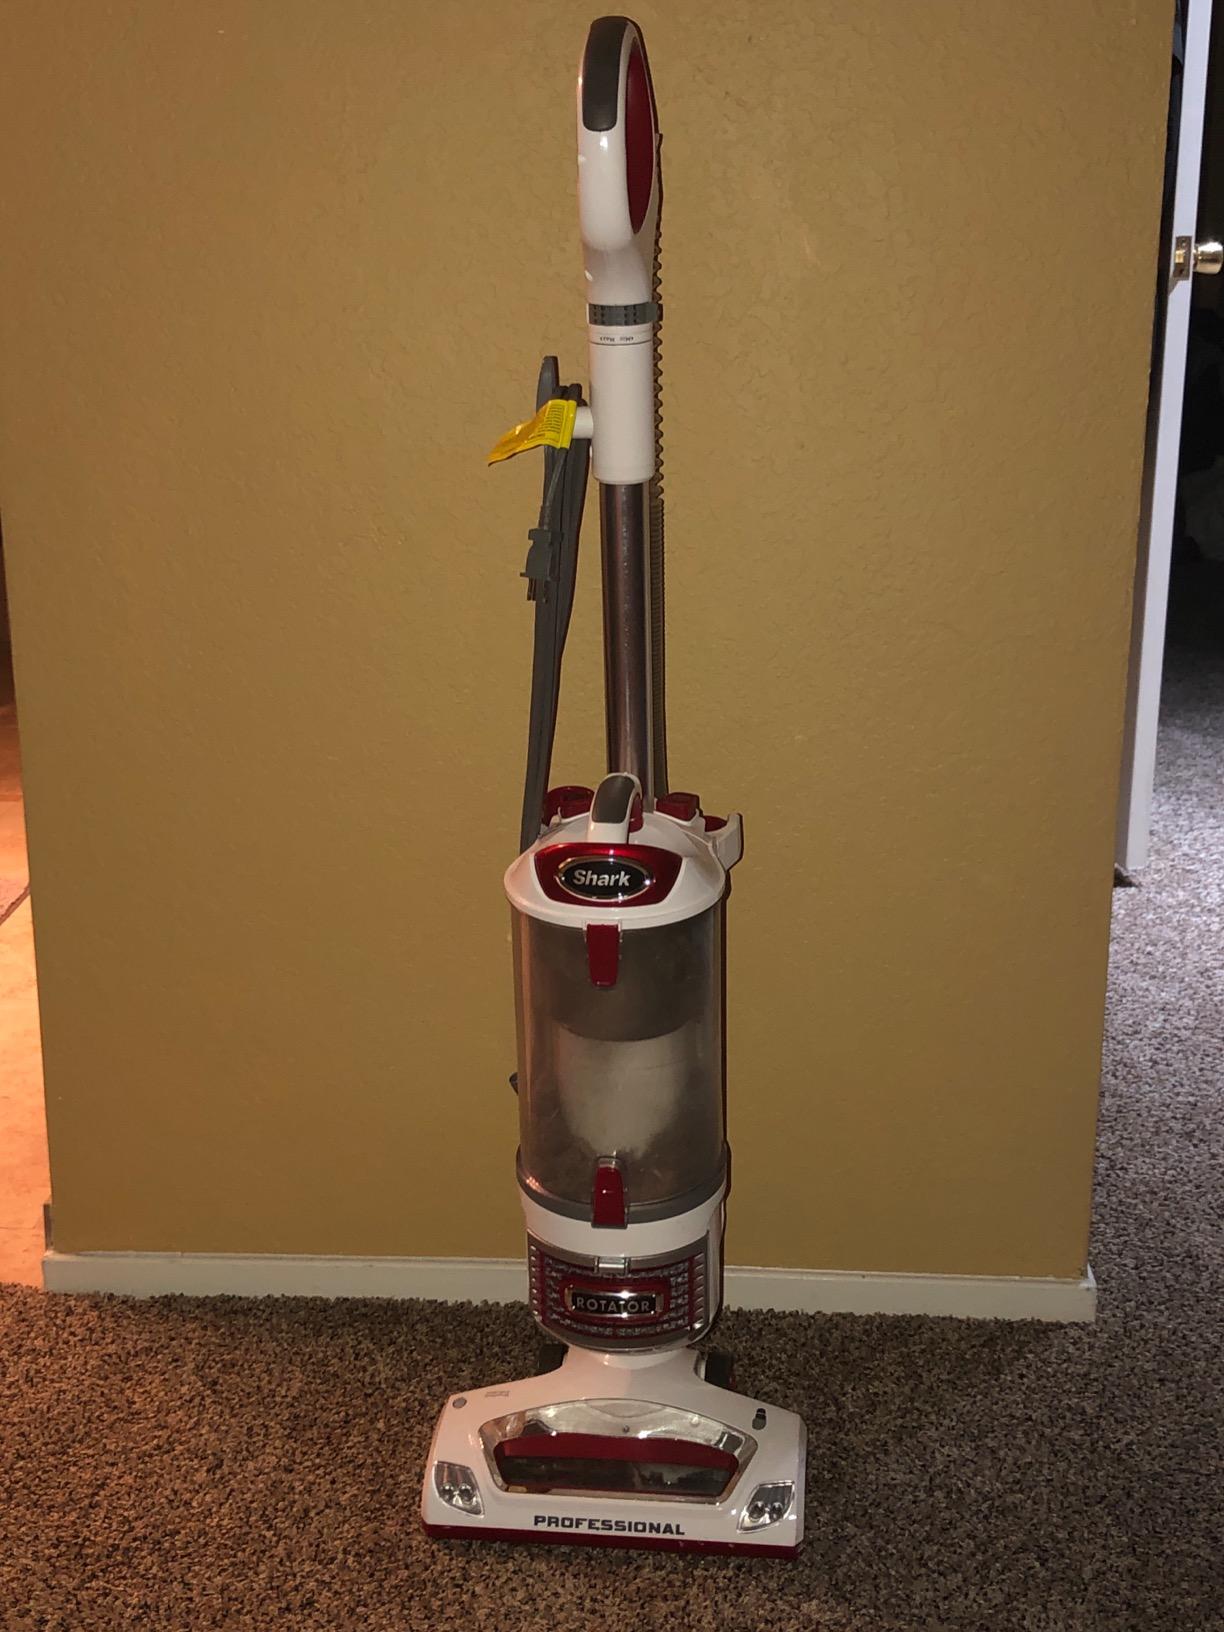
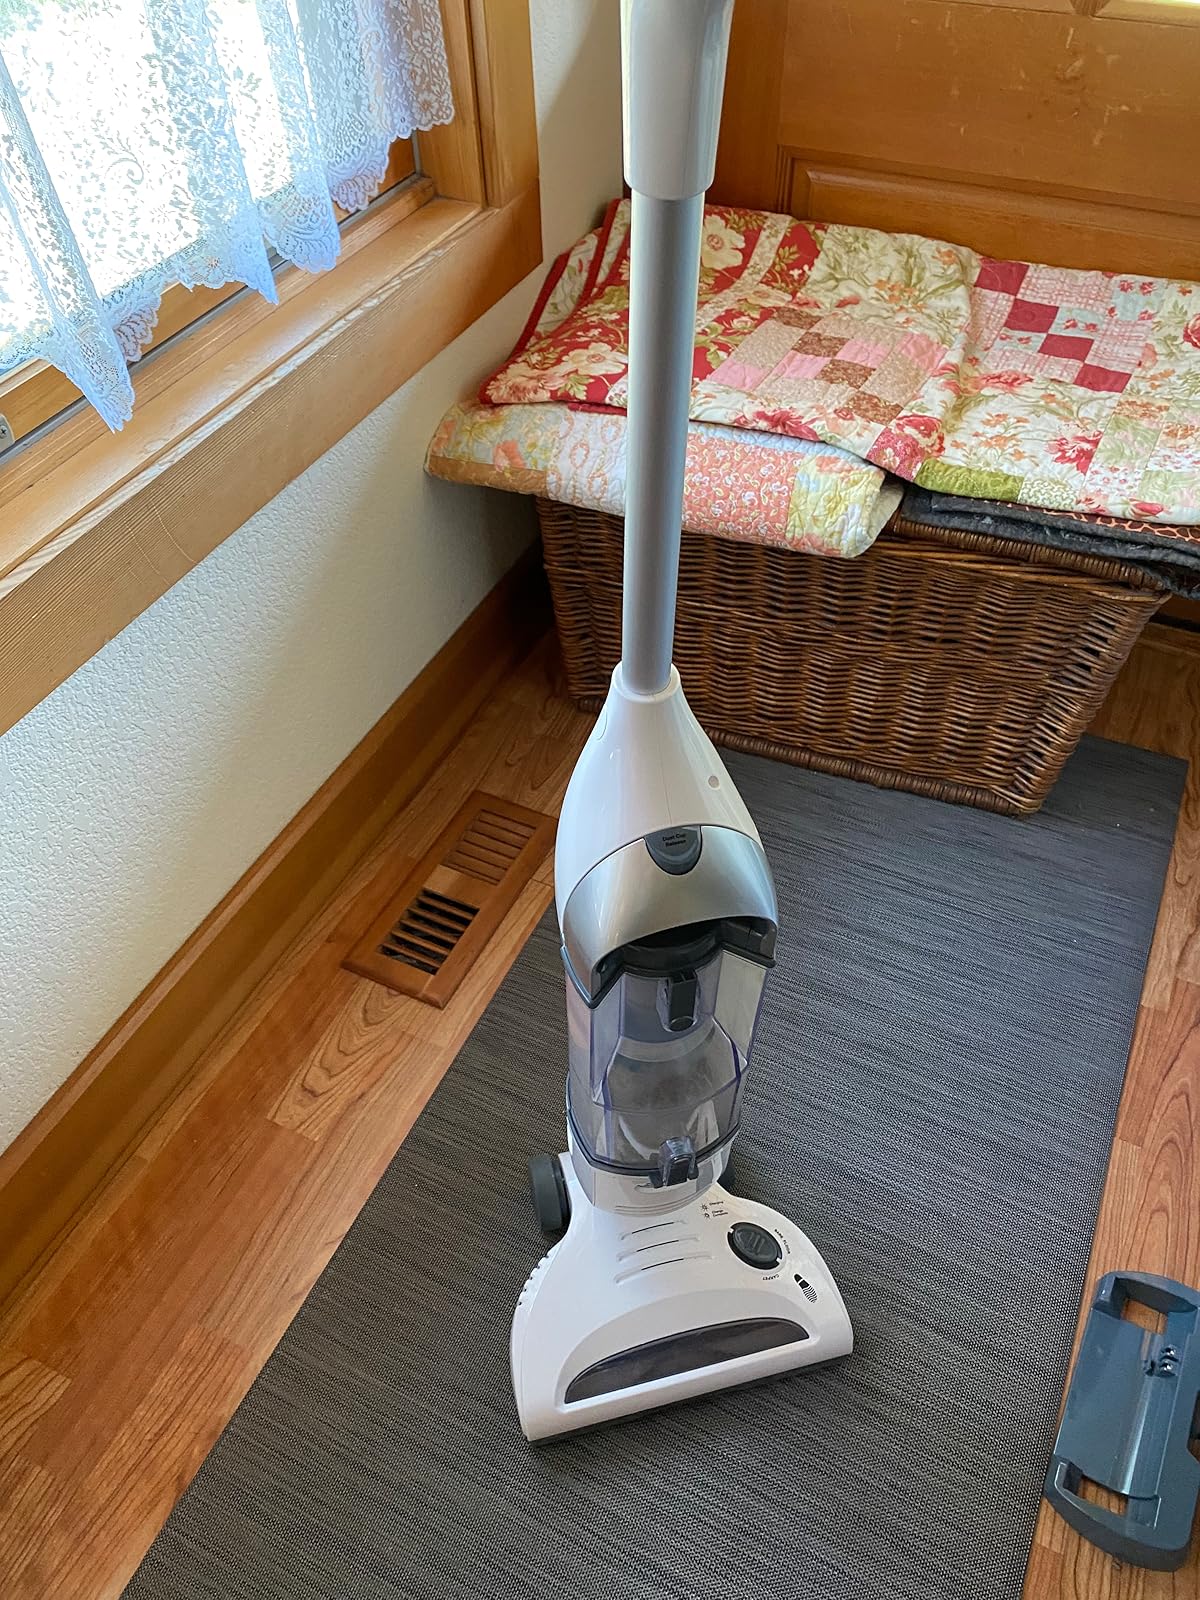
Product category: items_vacuum
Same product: no